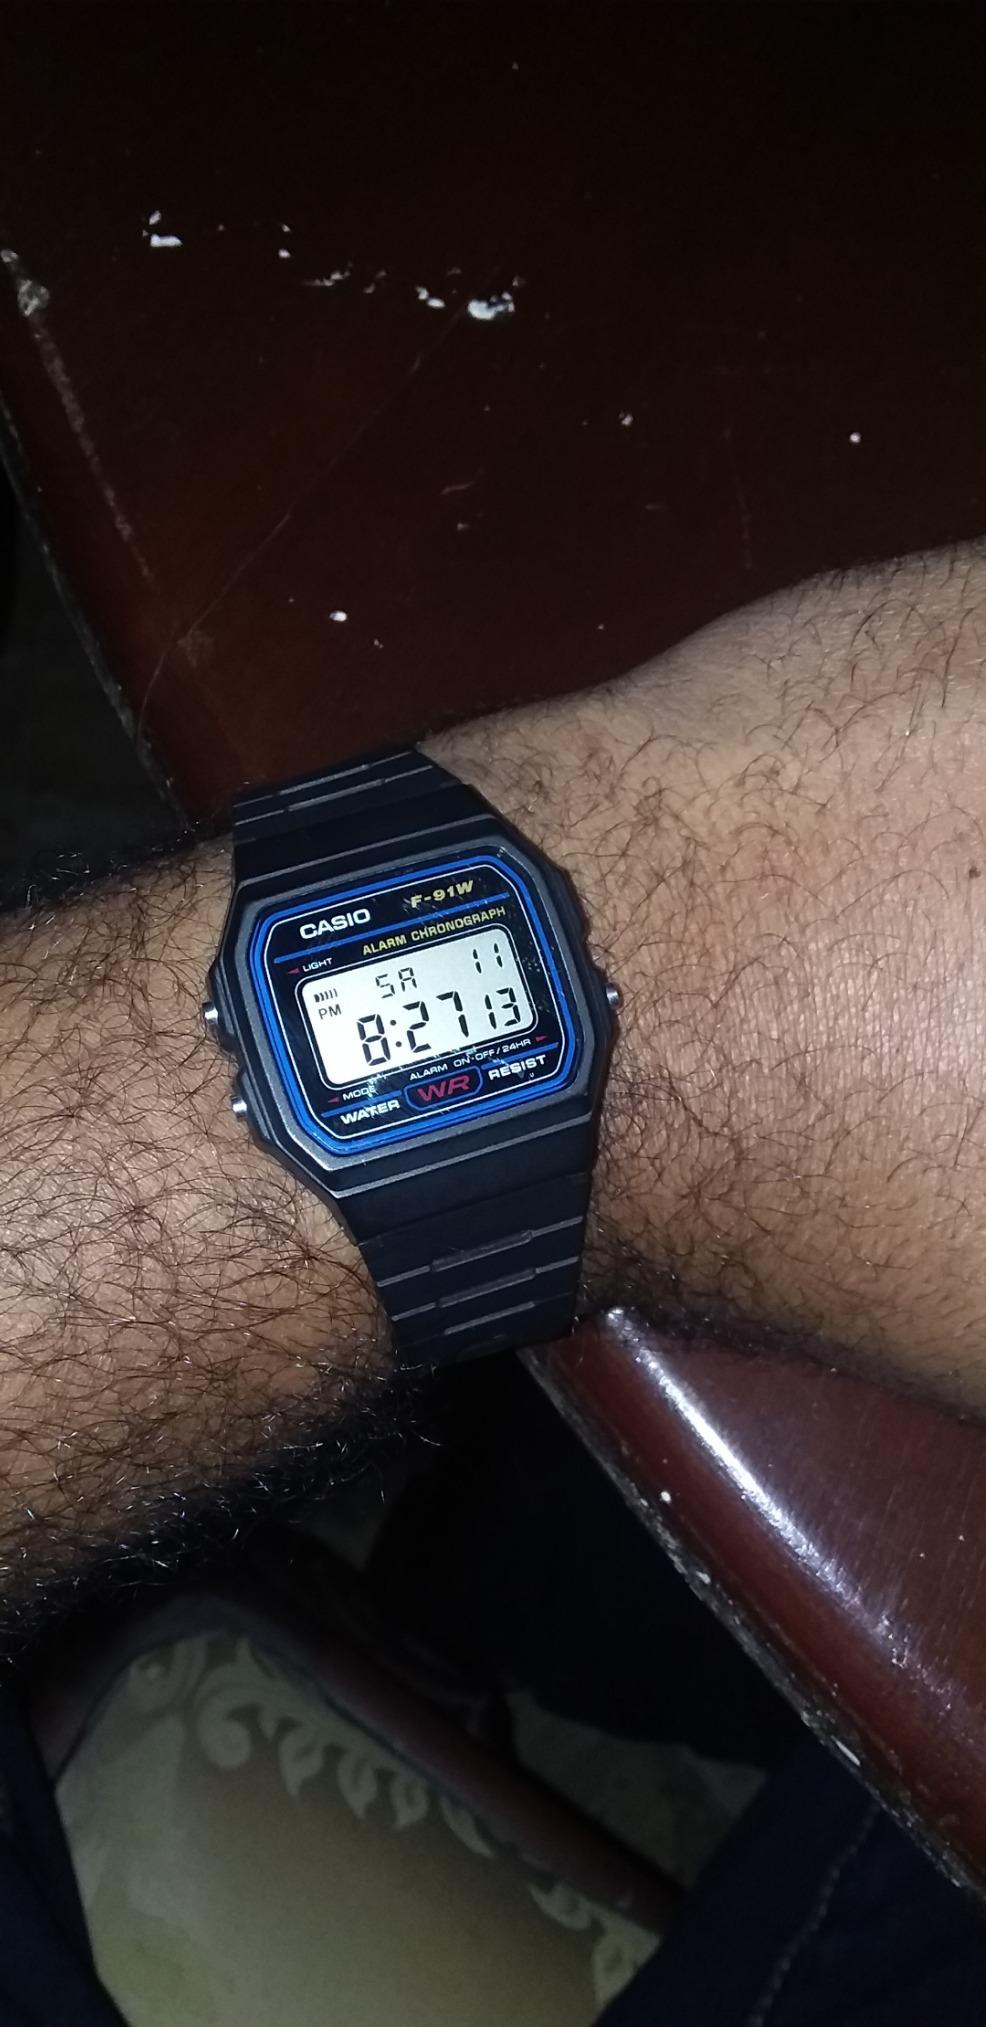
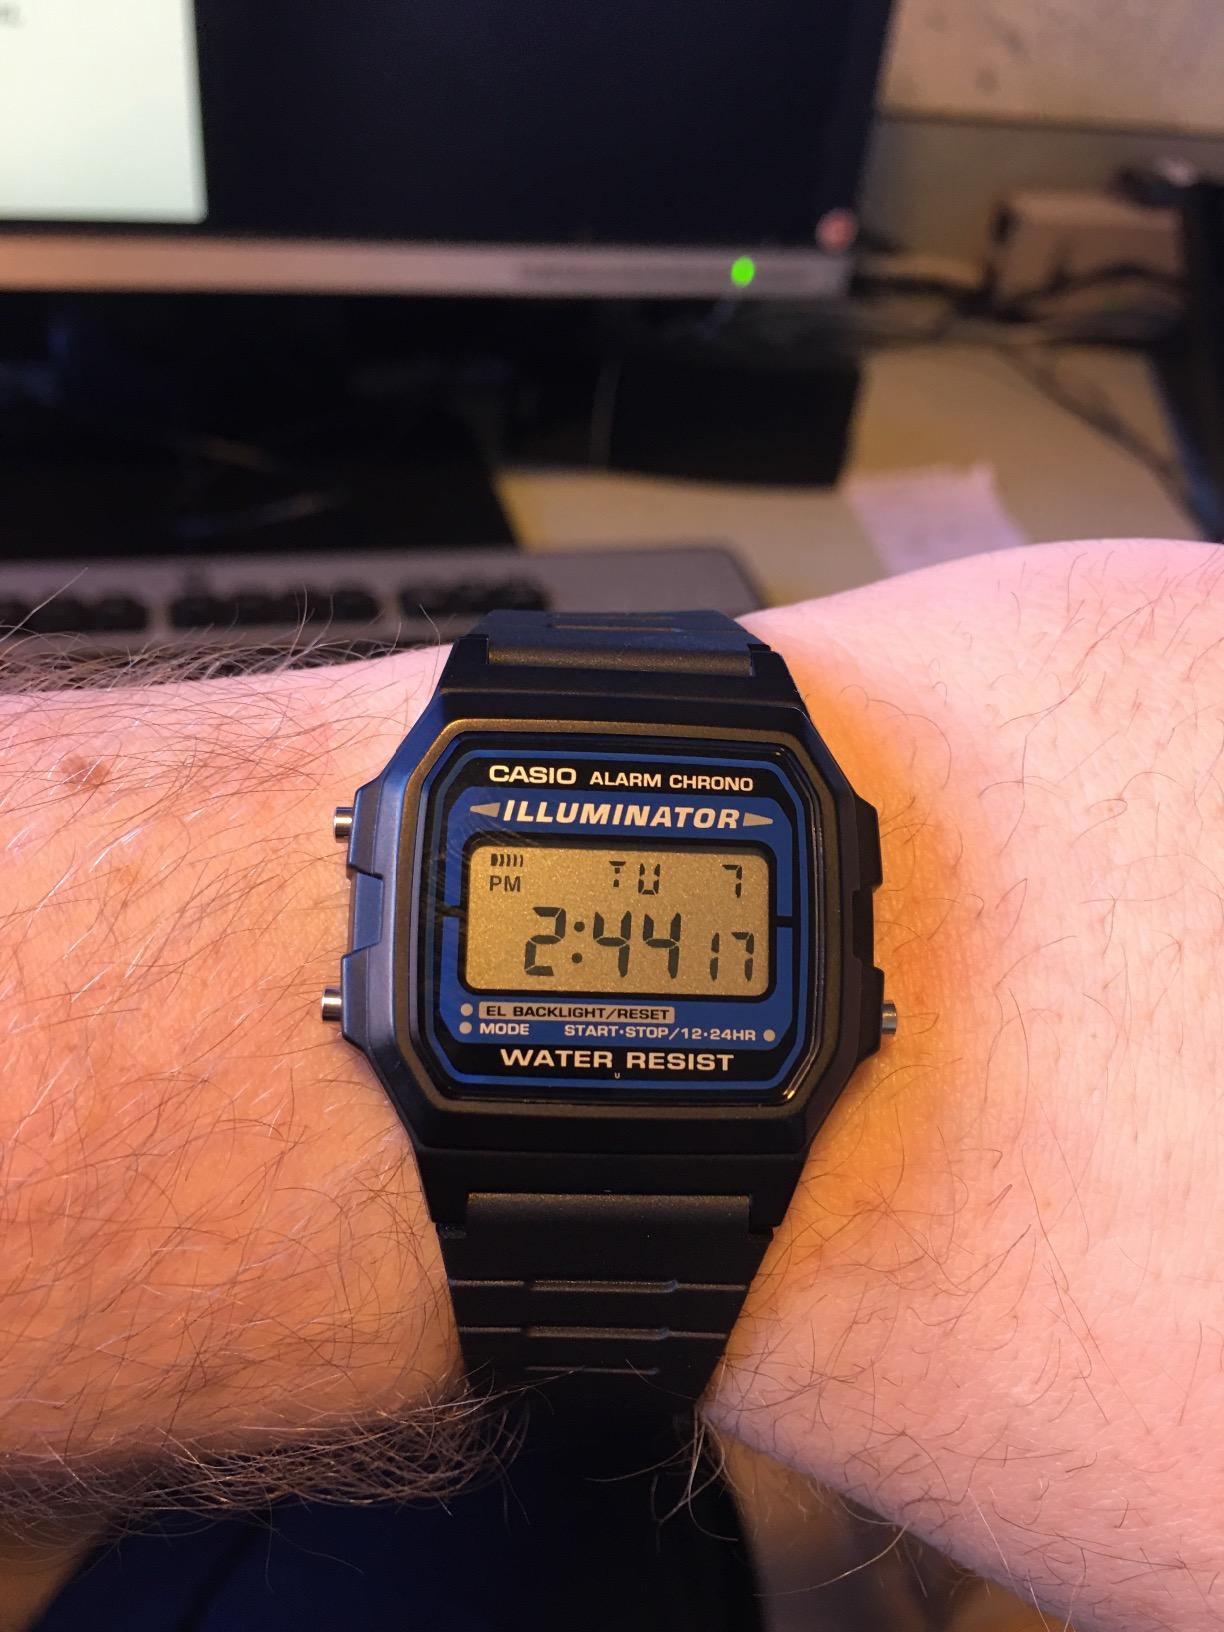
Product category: accessories_watch
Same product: no